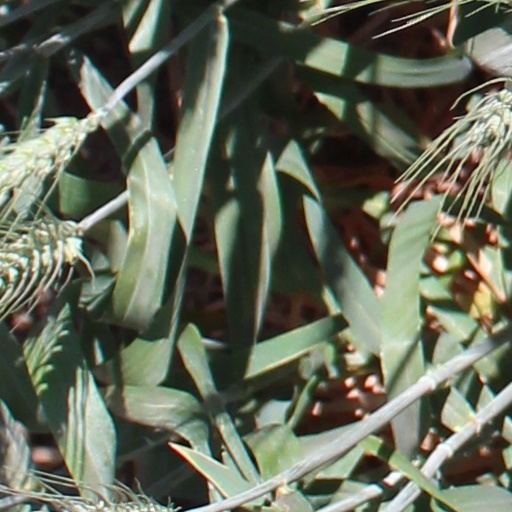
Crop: wheat